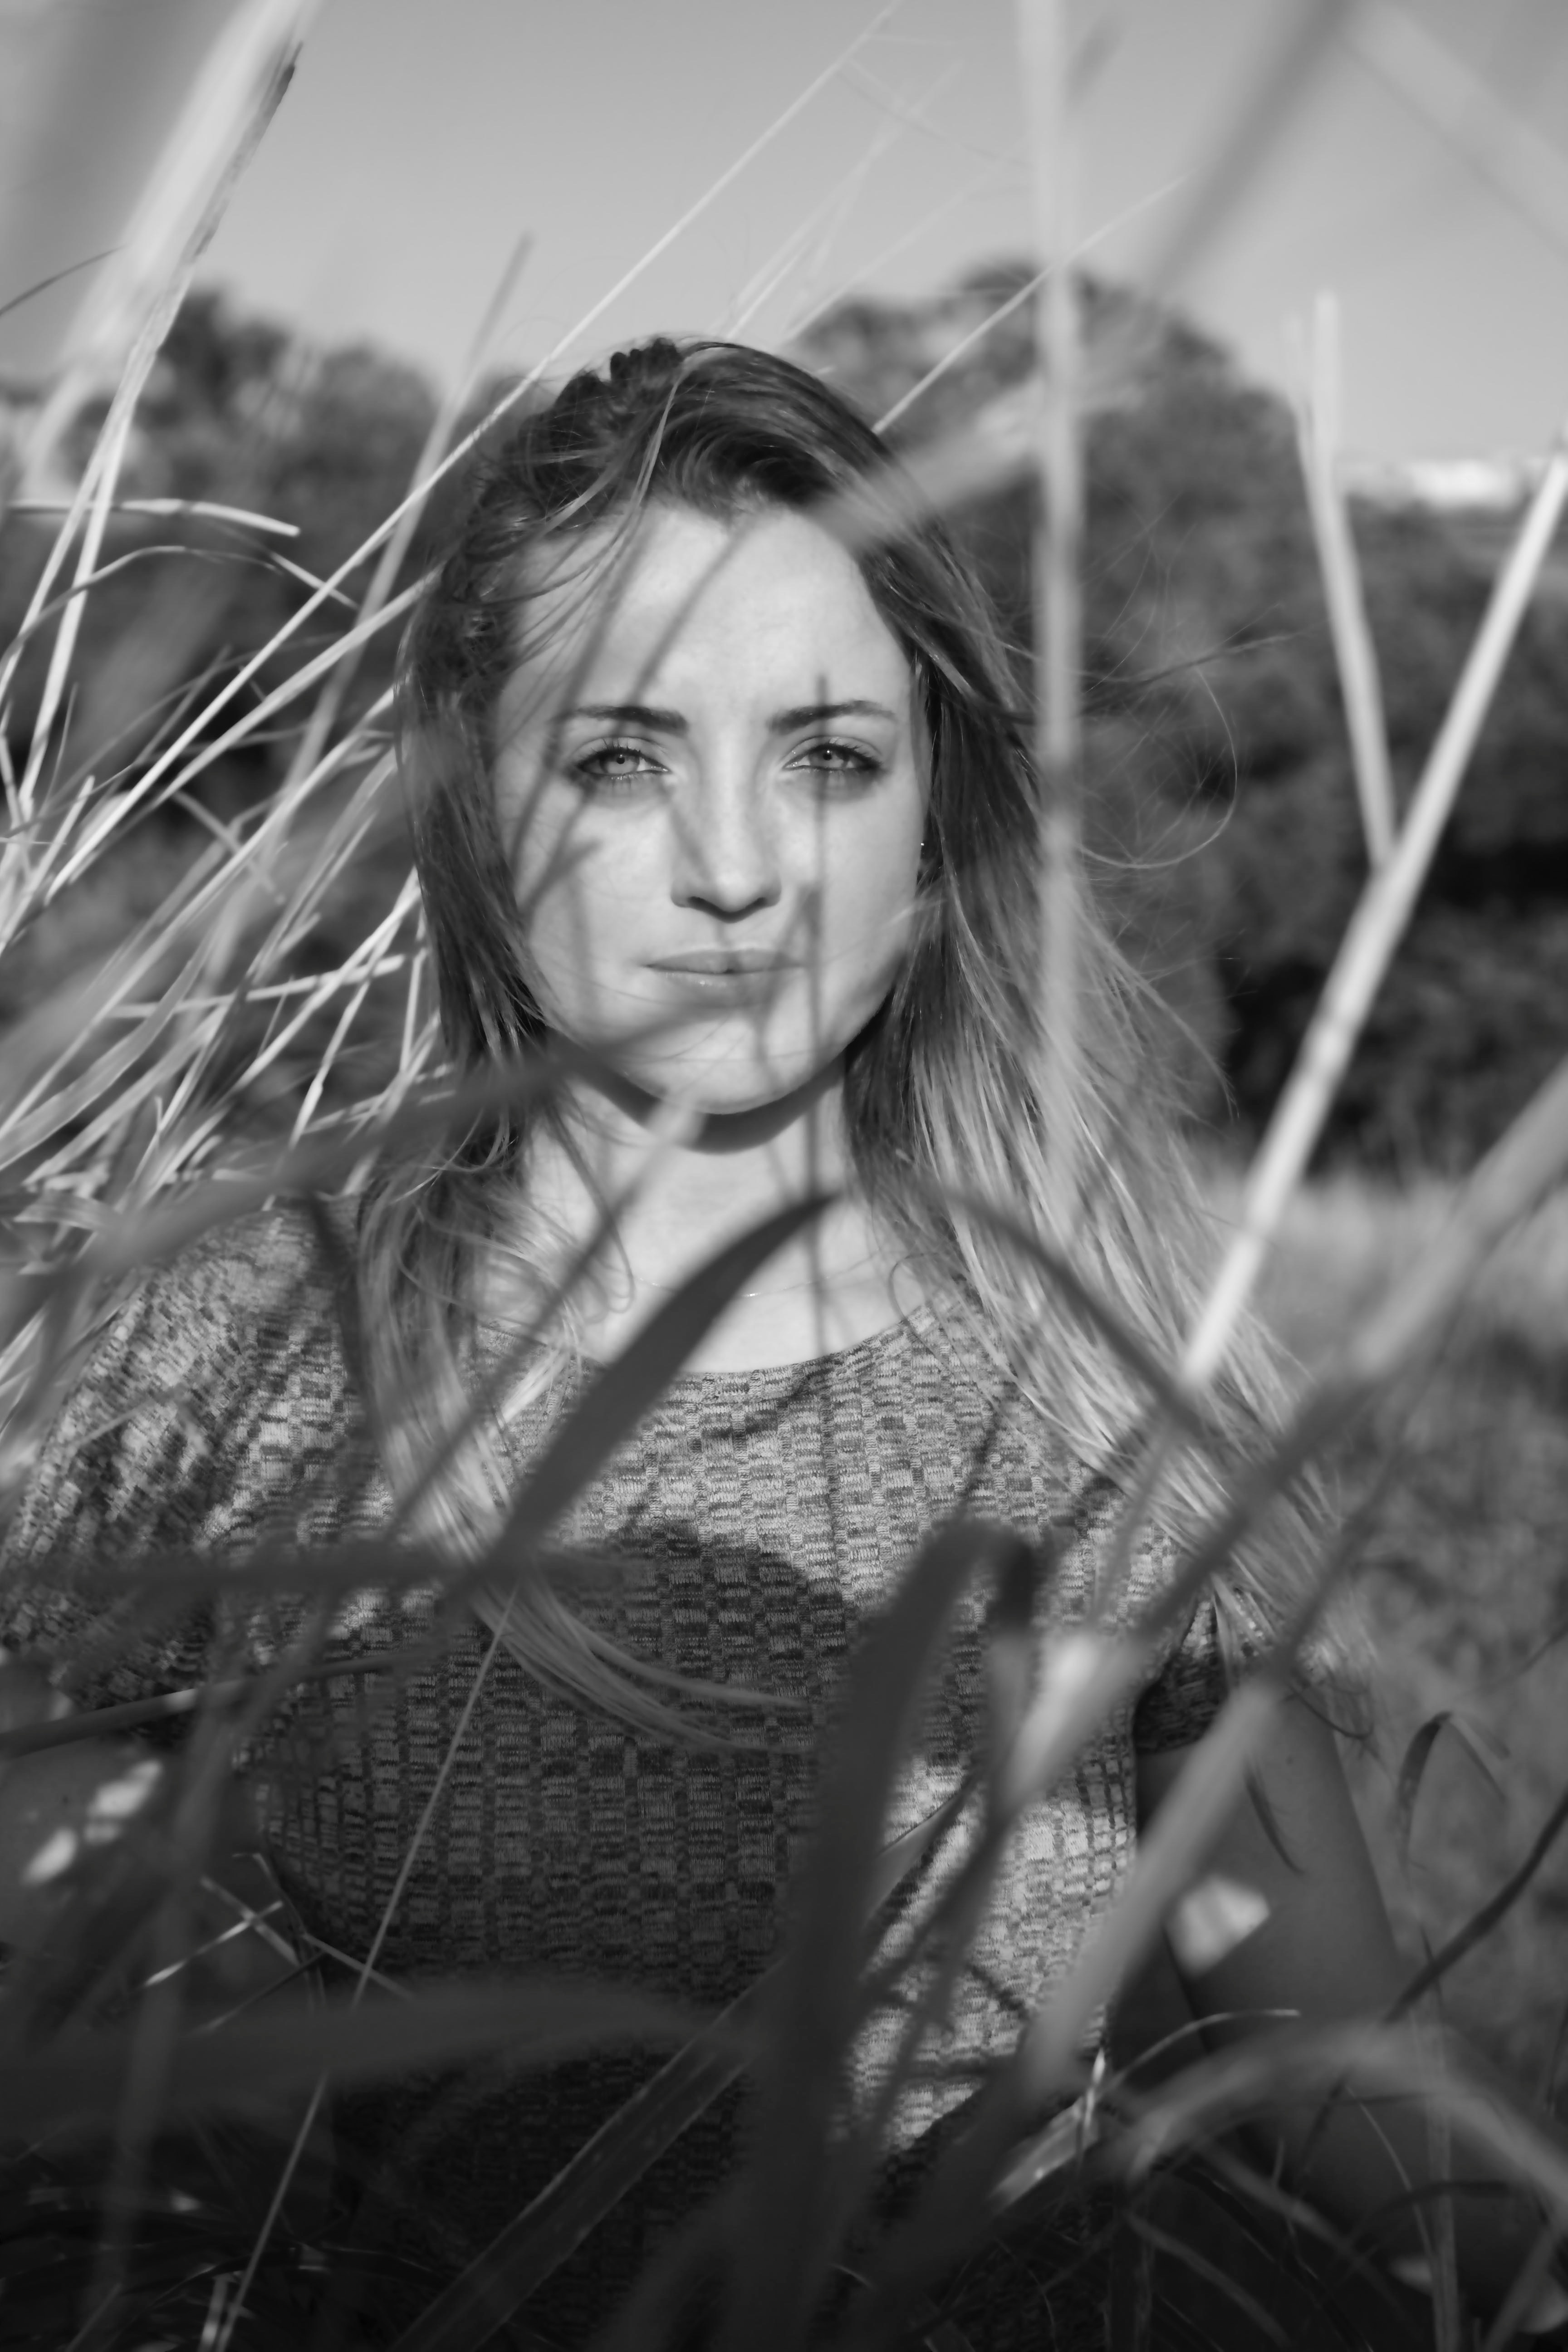
black and white, girl, white, photography, portrait, model, fashion, black, monochrome, lady, photograph, beauty, photo shoot, monochrome photography, portrait photography